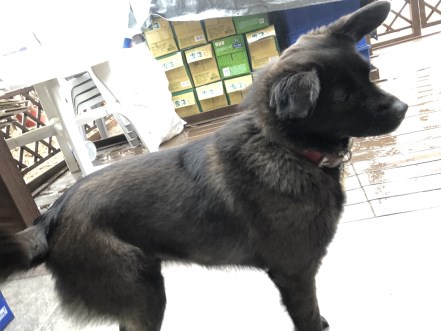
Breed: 3336-n000121-chinese_rural_dog